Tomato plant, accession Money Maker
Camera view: vertical (180 deg); turntable rotation: 240 degrees
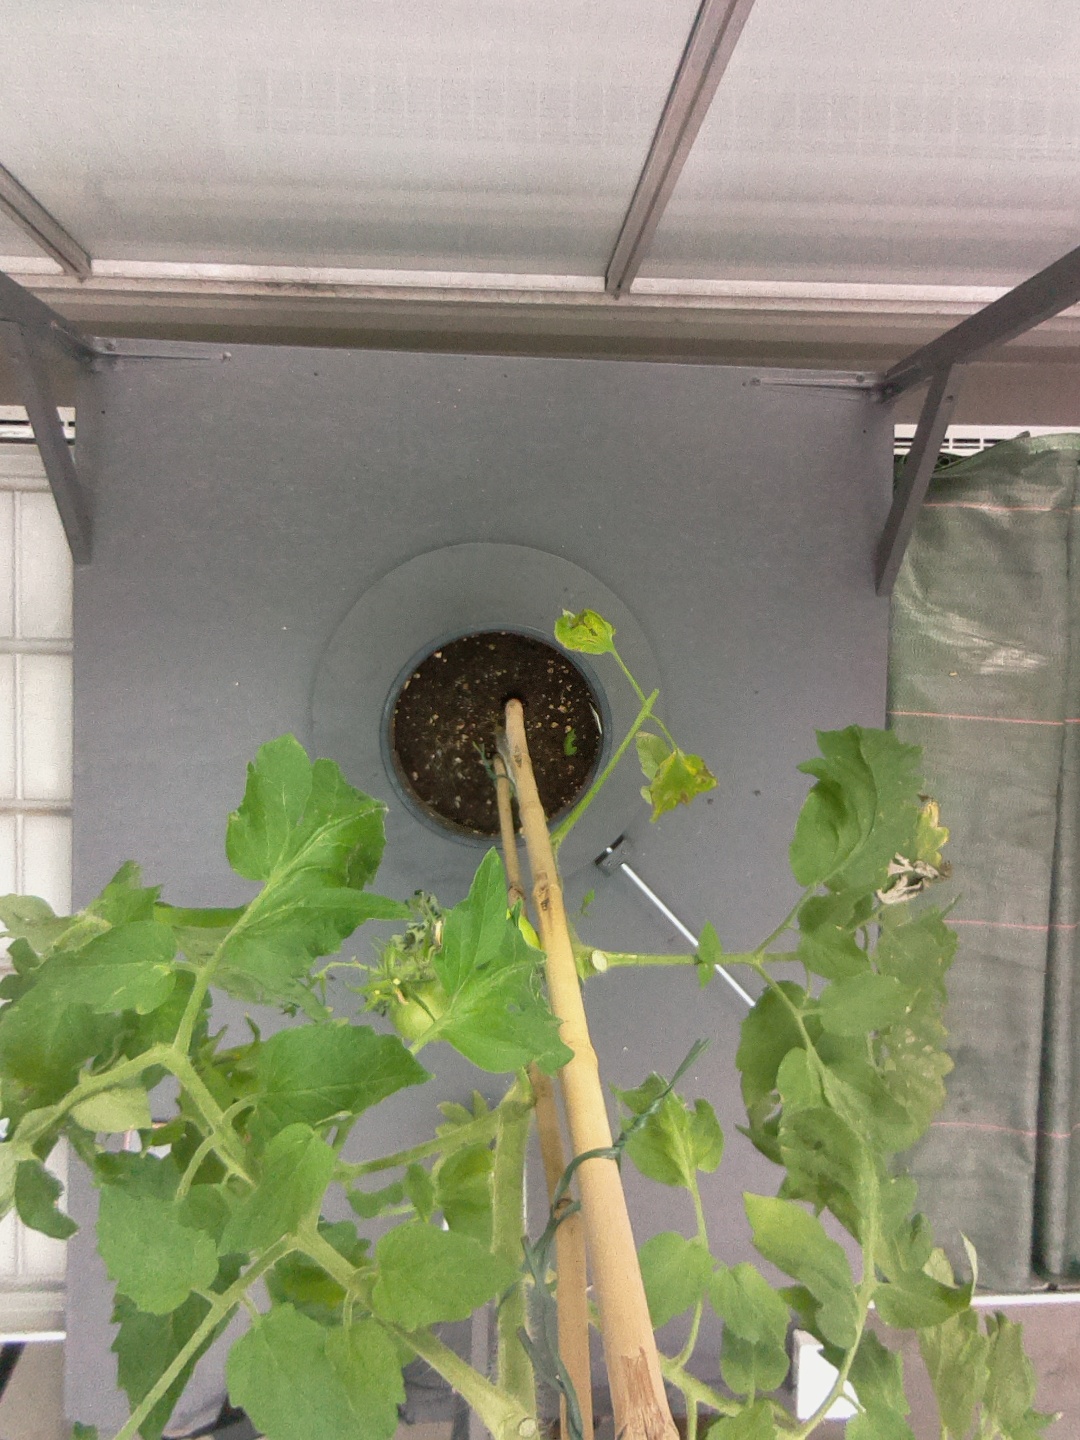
BBCH growth stage 79: 90% -100% of final fruit size